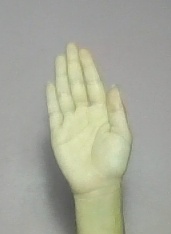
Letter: seen